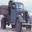
Label: truck